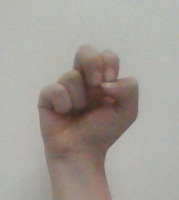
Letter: gaaf